Libero Ajello

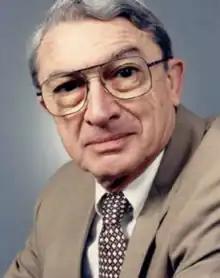
Libero Ajello

Libero Ajello (January 19, 1916 in New York City, New York — February 24, 2004) was an American mycologist. He cofounded and was first president of the International Society of Human and Animal Mycology (ISHAM). He was the head of the Division of Mycotic Diseases at the Communicable Disease Center (CDC), and editor of the ISHAM "Journal Medical Mycology" for several years. As one of the first researchers to investigate histoplasmosis and coccidioidomycosis in the United States, he and made valuable contributions to the comprehensive field of veterinary and human fungal disease diagnosis.